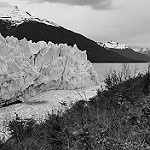
Label: B & W